Pinta (ship)

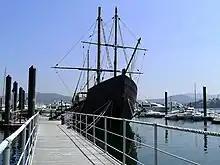
"La Pinta" museum at Baiona, Pontevedra, Galicia, Spain

A replica of "La Pinta" was built by the Spanish government for the Columbian Naval Review of 1893. Along with replicas of "Santa María" and "La Niña", it participated in the review.